31 equal temperament

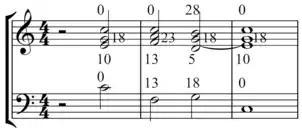
I–IV–V–I chord progression in 31 tone equal temperament.File:Simple_I-IV-V-I_isomorphic_31-TET.mid Whereas in B is 11 steps, in B is 28 steps.

The five "double flat" notes and five "double sharp" notes may be replaced by half sharps and half flats, similar to the quarter tone system: